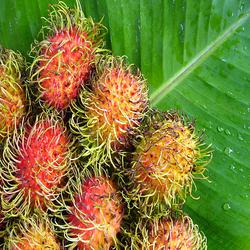
Label: Rambutan